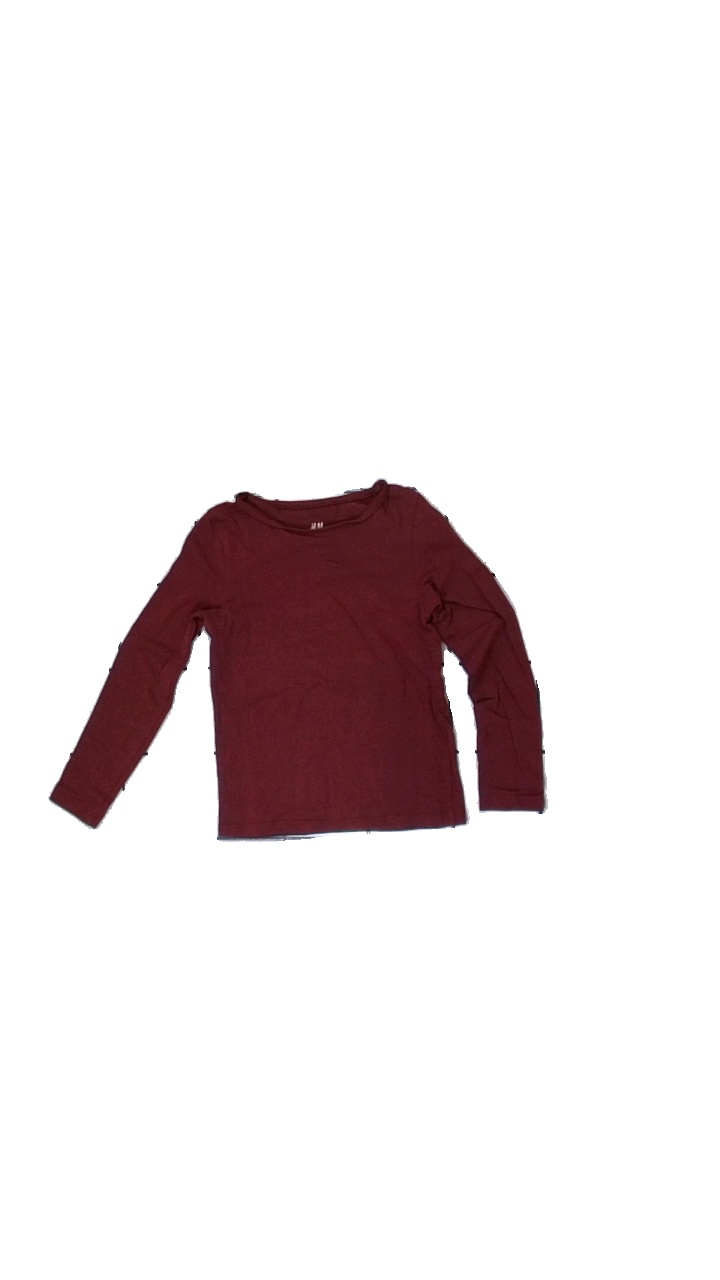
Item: Top (Children)
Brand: H&m
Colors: Purple
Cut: Regular, C-collar
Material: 100% cotton
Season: All
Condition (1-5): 3
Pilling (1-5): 3
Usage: Reuse
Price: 50-100